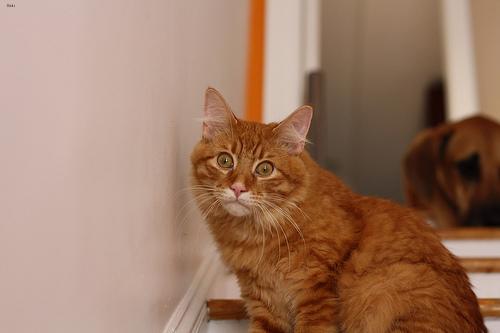
Breed: Maine Coon